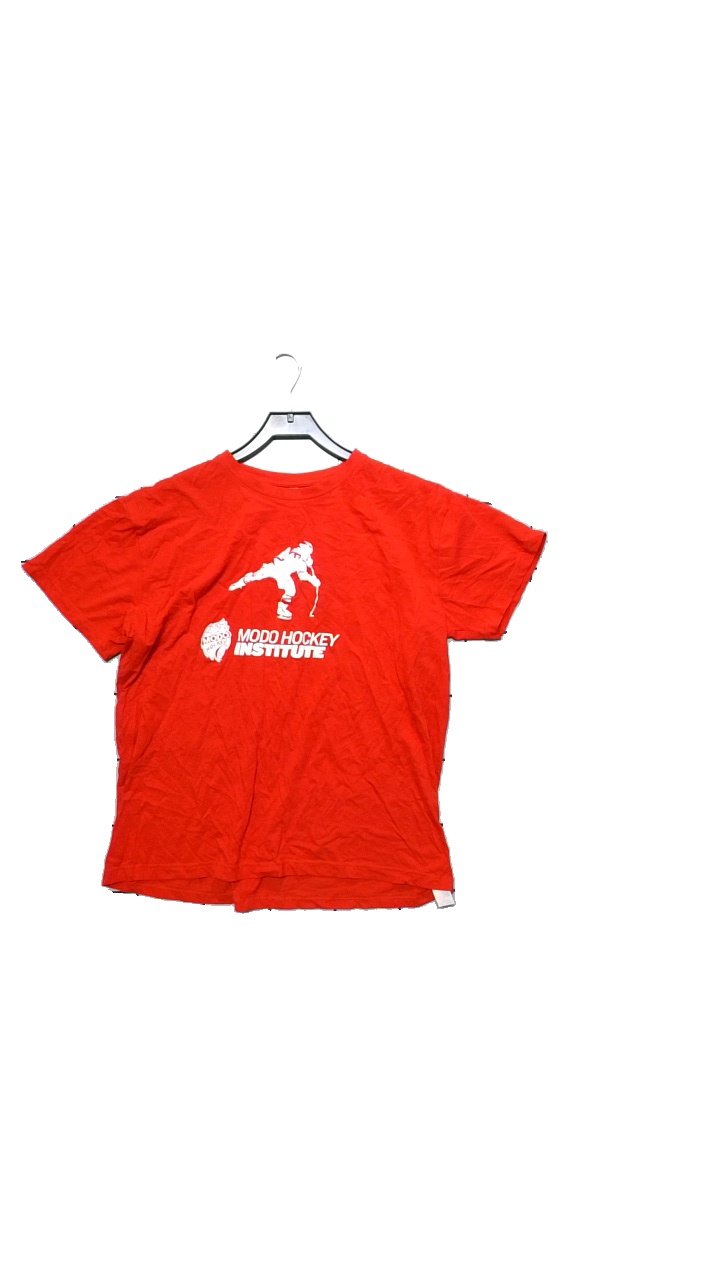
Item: T-shirt (Unisex)
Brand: Clique
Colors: Red
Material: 100% cotton
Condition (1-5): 5
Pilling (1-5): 5
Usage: Reuse
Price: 50-100